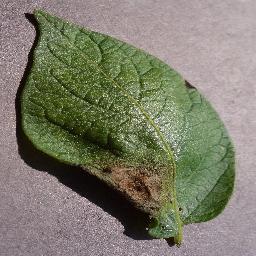
Label: Potato___Late_blight